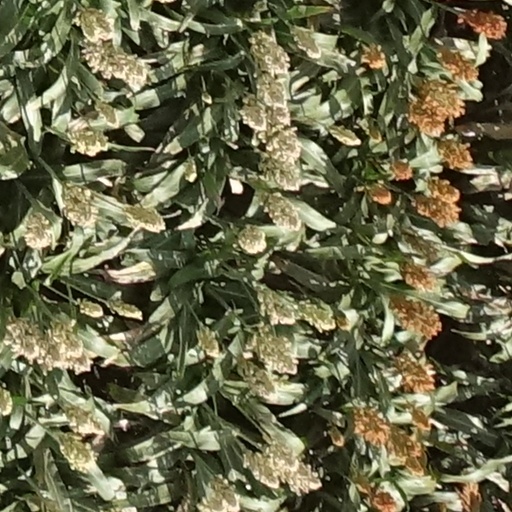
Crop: sorghum